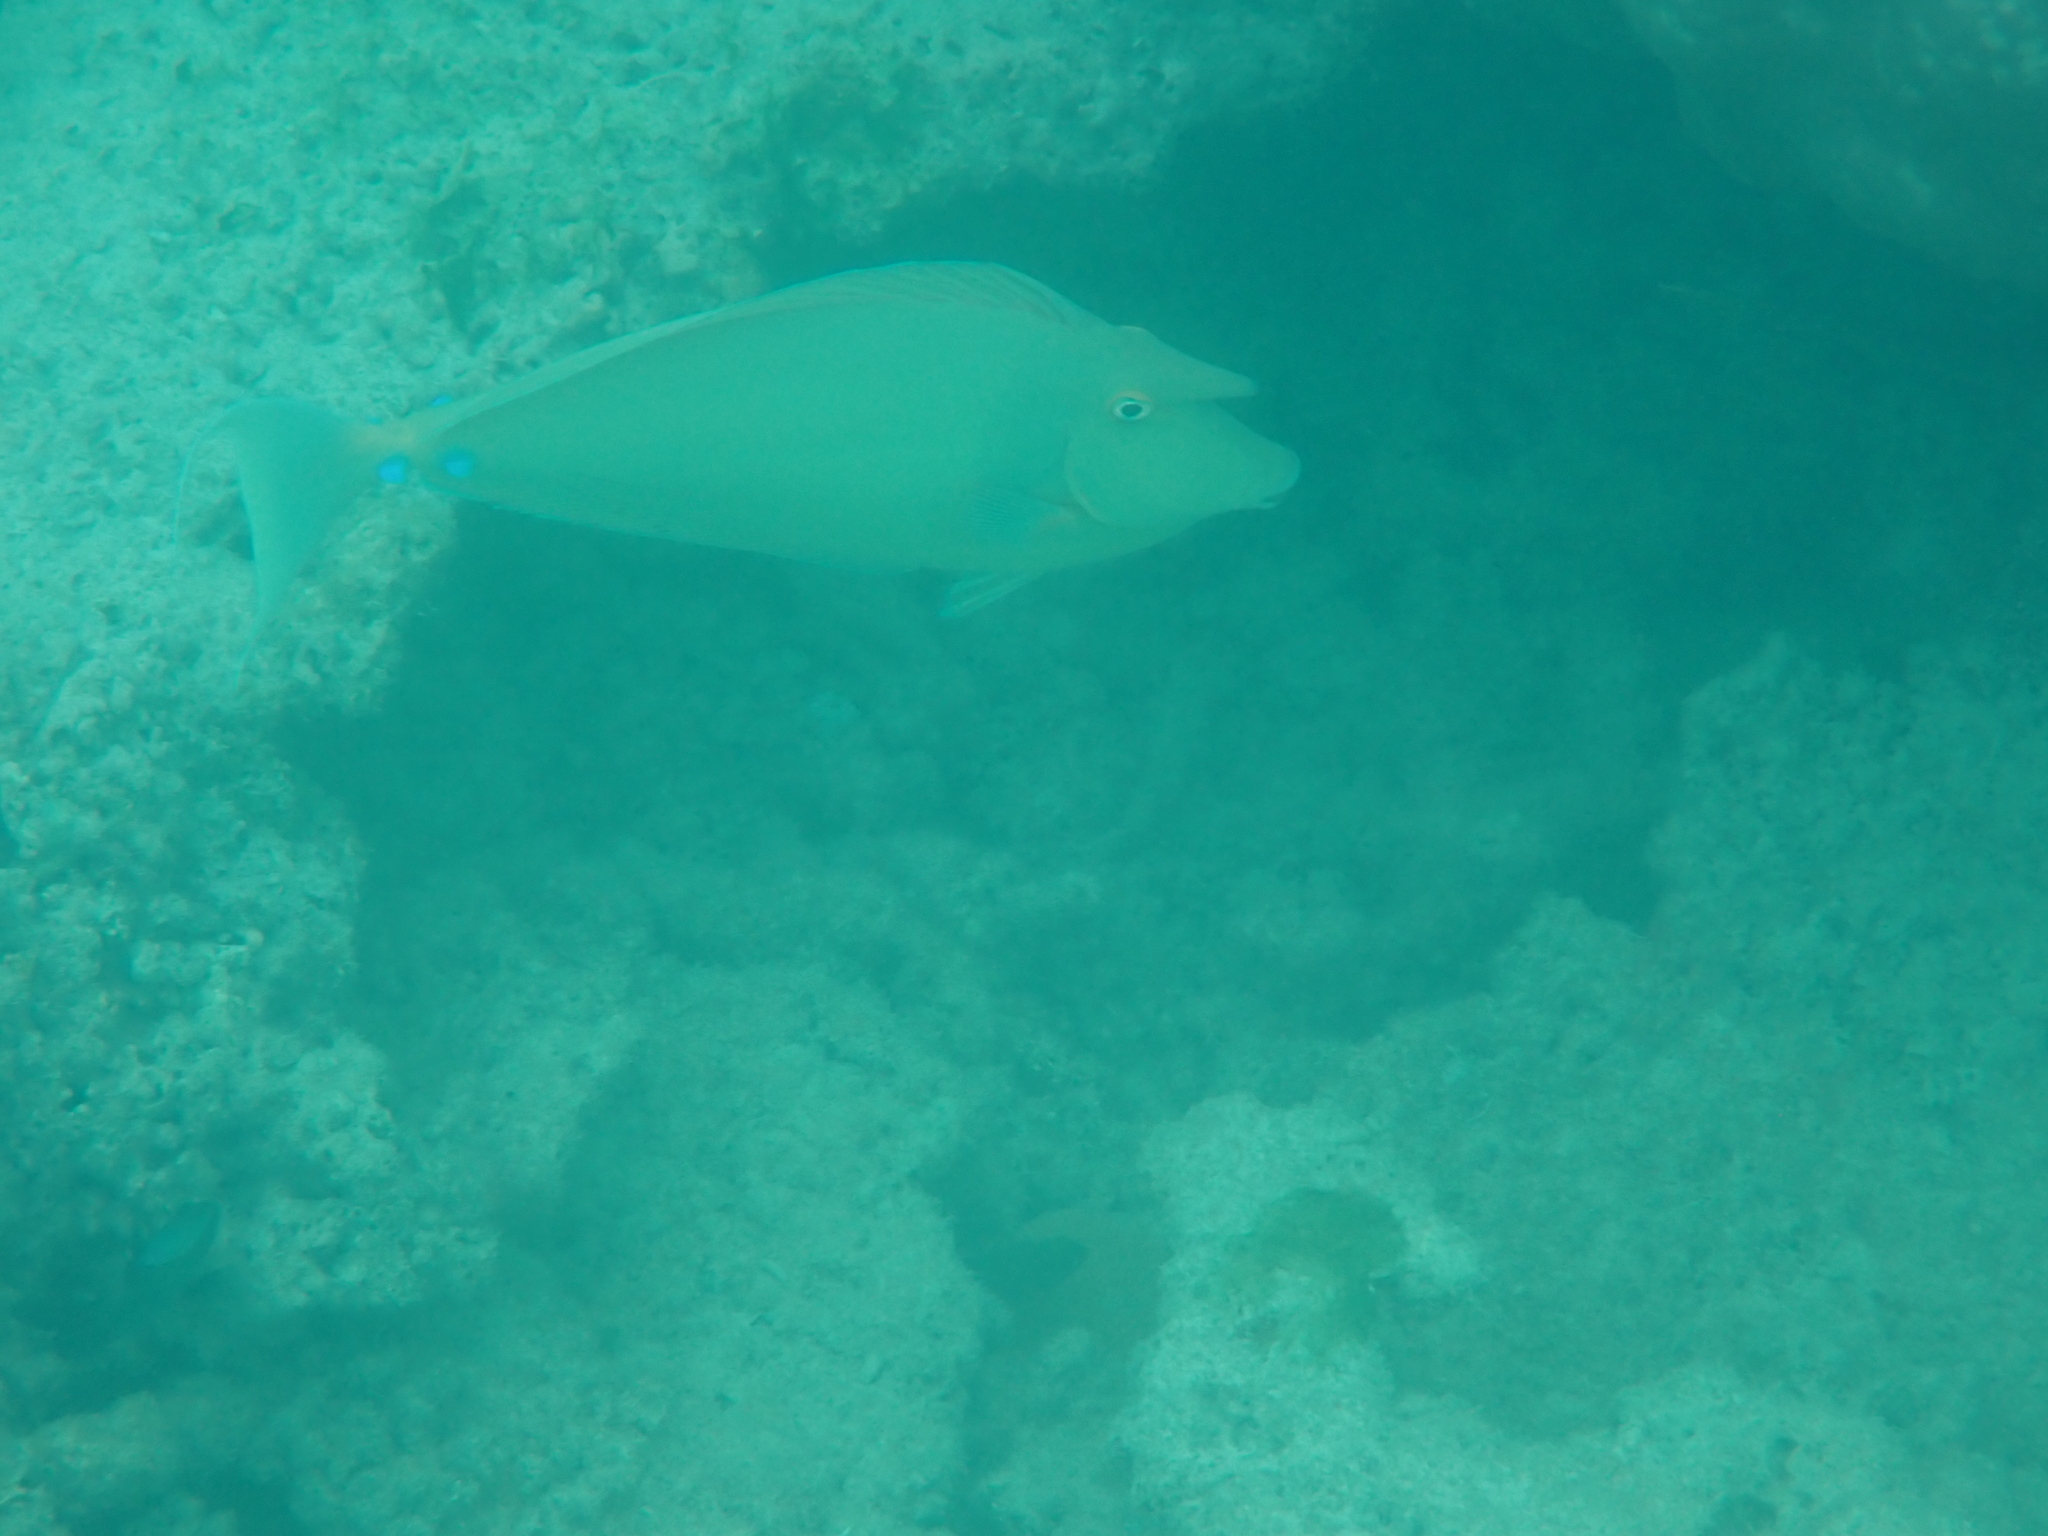
Naso unicornis (Bluespine Unicornfish)